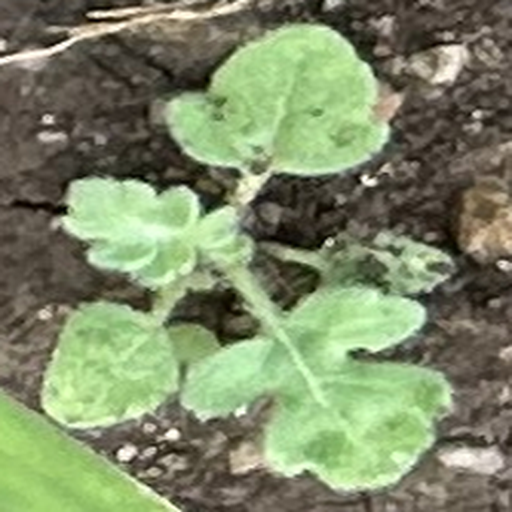
Weed species: Gajar_gavat_(Parthenium hysterophorus)